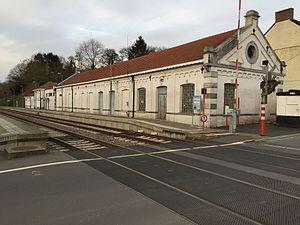
Gare de Jamioulx - Vue générale
La gare de Jamioulx est une gare ferroviaire belge de la ligne 132 de Charleroi à Treignes frontière, située dans le village de Jamioulx sur le territoire de la commune de Ham-sur-Heure-Nalinnes dans la province de Hainaut.